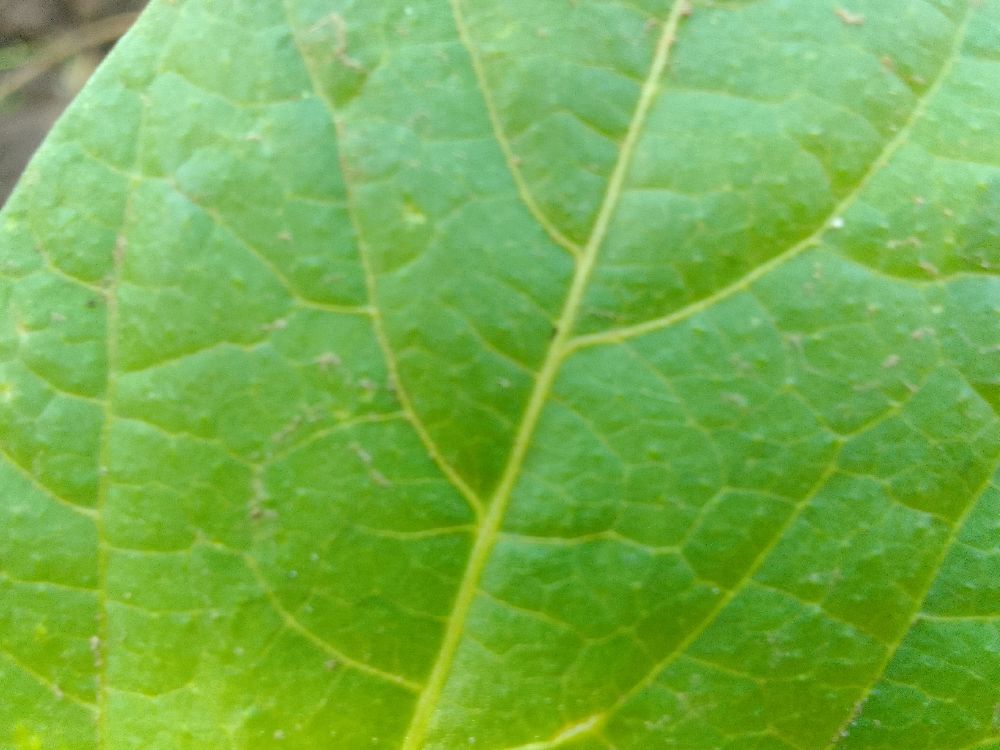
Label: healthy